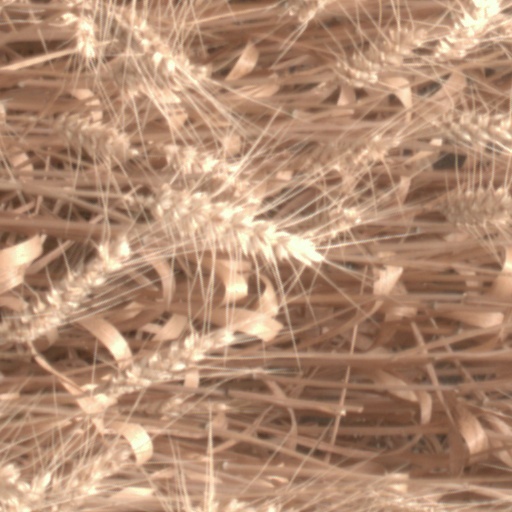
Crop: wheat